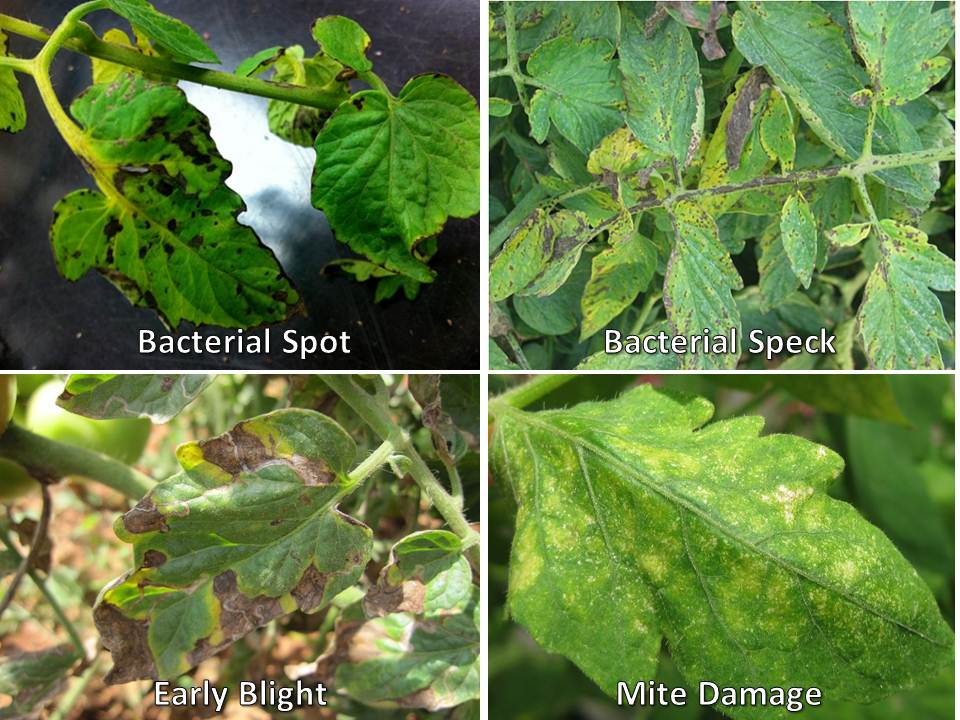
Labels: Tomato two spotted spider mites leaf, Tomato Early blight leaf, Tomato leaf bacterial spot, Tomato leaf bacterial spot, Tomato leaf bacterial spot, Tomato leaf bacterial spot, Tomato leaf bacterial spot, Tomato leaf bacterial spot, Tomato leaf bacterial spot, Tomato leaf bacterial spot, Tomato leaf bacterial spot